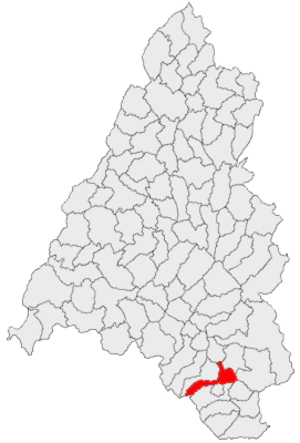
Rieni est une commune roumaine du județ de Bihor, en Transylvanie, dans la région historique de la Crișana et dans la région de développement Nord-Ouest.